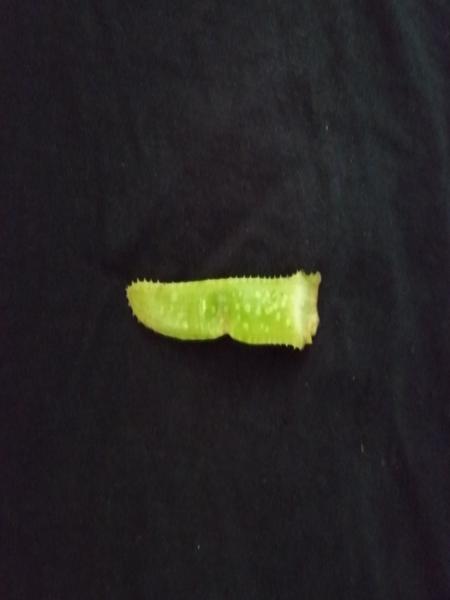
Plant: Aloevera